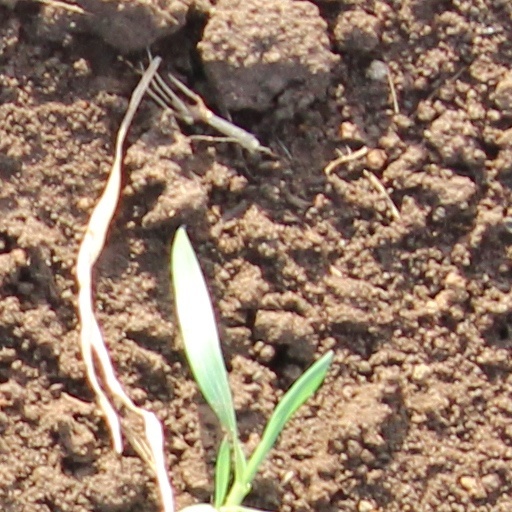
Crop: wheat